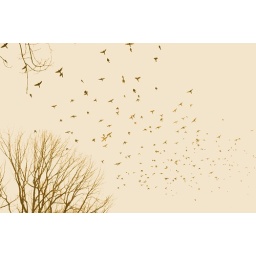
I am the ghost in the back of your headOnly color edit and such... birds and tree are as they were.